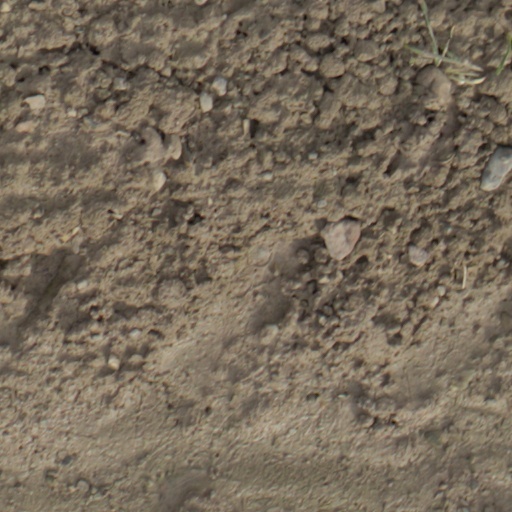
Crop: wheat